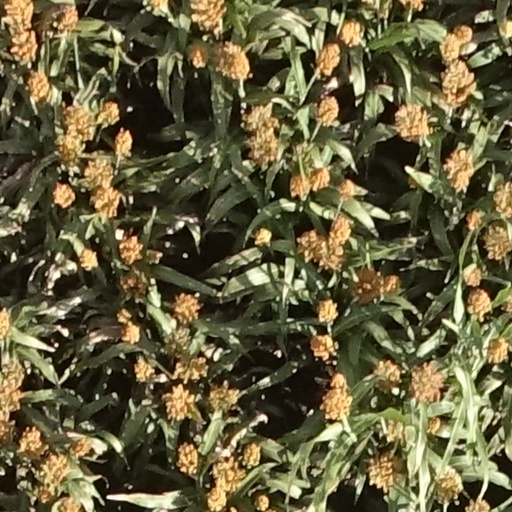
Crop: sorghum